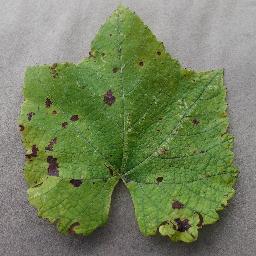
Label: Grape___Leaf_blight_(Isariopsis_Leaf_Spot)